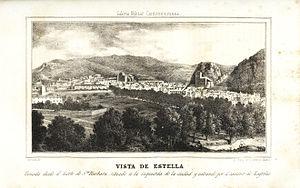
Estella en espagnol, ou Lizarra en basque, est une commune située au nord de l’Espagne, chef-lieu de la Comarque de Tierra Estella, dans la Communauté forale de Navarre.